Gallo-Roman culture

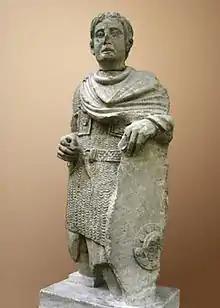
A Gallic warrior dressed in Roman "lorica hamata" (chainmail) with a cloak over it. Wearing a torc around his neck, he also wields a Celtic-style shield although the proportions of the body and the overall realism are more in line with Classical and Roman art than with the Celtic depictions of soldiers.

During the Crisis of the Third Century, from 260 to 274, Gaul was subject to Alamannic raids during a civil war. In reaction to local problems, the Gallo-Romans appointed their own emperor, Postumus. The rule over Gaul, Britannia and Hispania by Postumus and his successors is usually called the "Gallic Empire" although it was just one set of many usurpers who took over parts of the Roman Empire and tried to become emperor. The capital was Trier, which was used as the northern capital of the Roman Empire by many emperors. The Gallic Empire ended when Aurelian decisively defeated Tetricus I at Chalons.